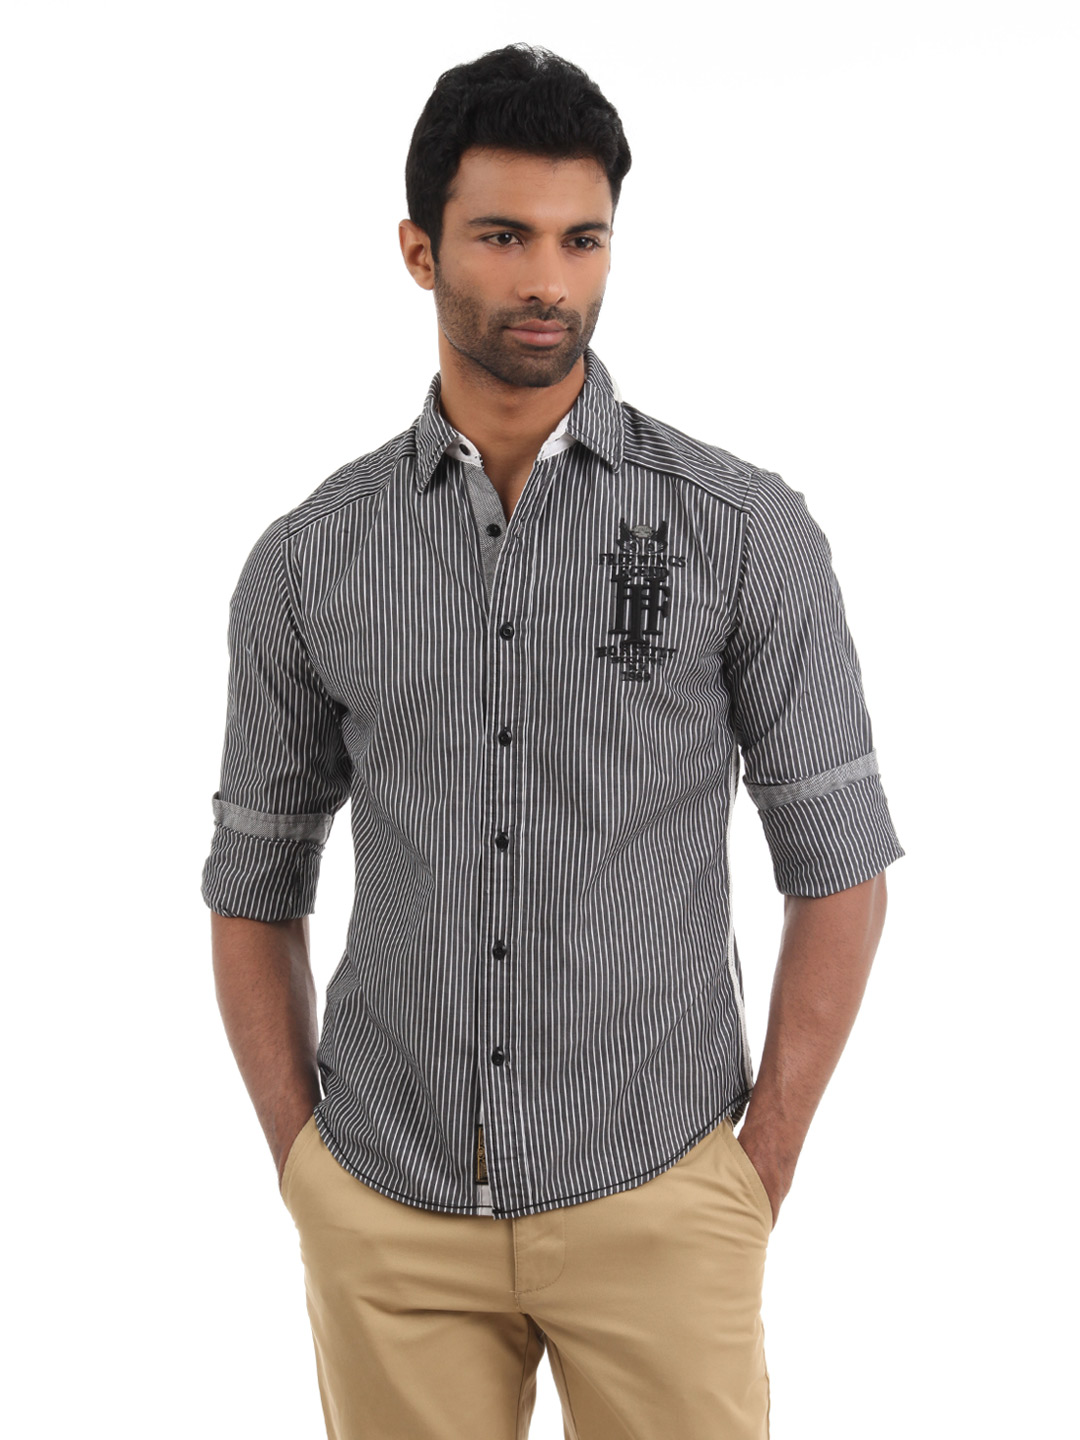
Horsefly Men Black Shirt
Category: Apparel / Topwear / Shirts
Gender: Men
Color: Black
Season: Summer 2012
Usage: Casual